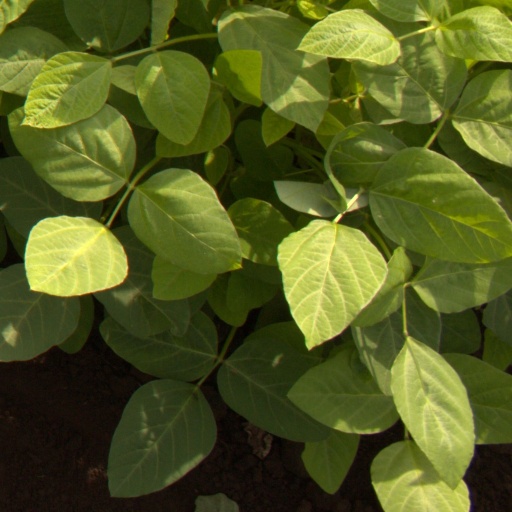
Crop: soybean